Rik Torfs

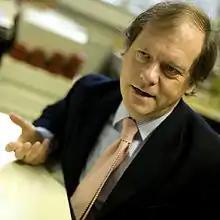
Henri Maria Dymphna André Laurent "Rik" Torfs

Henri Maria Dymphna André Laurent "Rik" Torfs (born 16 October 1956) is a Belgian canon law scholar and media personality. He is a former Senator for the Christian Democratic and Flemish party in the Belgian Federal Parliament and a former Rector of the Catholic University of Leuven.